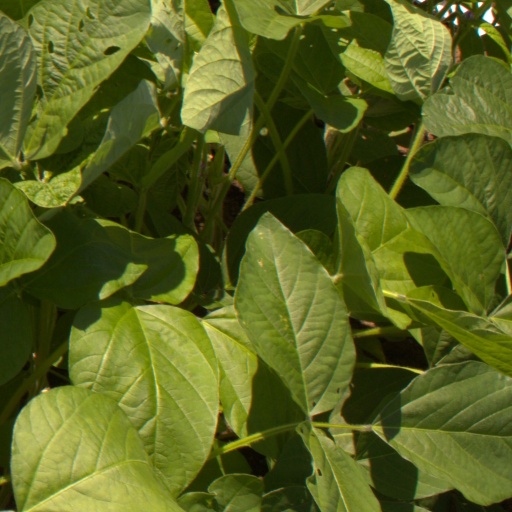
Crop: soybean